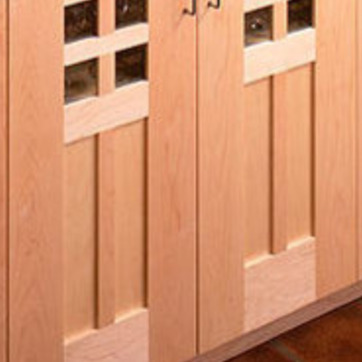
Material: wood